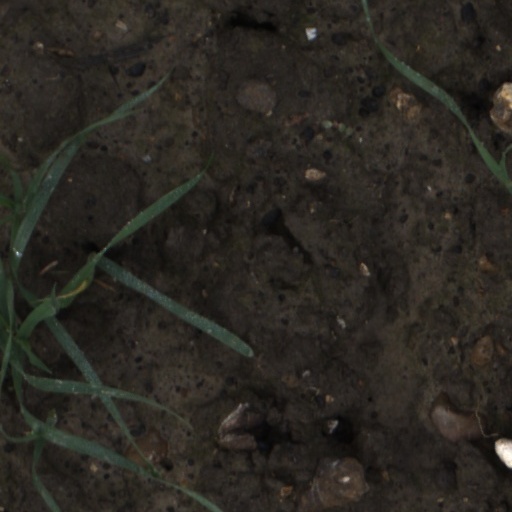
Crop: wheat